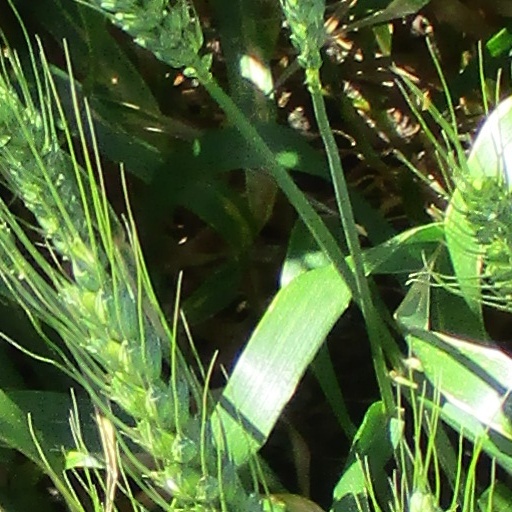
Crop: wheat